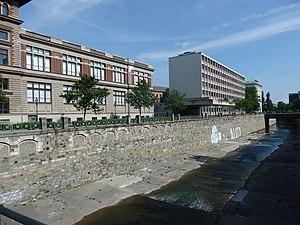
L'université des arts appliqués de Vienne est une école supérieure autrichienne de formation aux arts appliqués fondée en 1867 et basée à Vienne. Baptisée ainsi depuis 1999, elle forme actuellement près de 2 000 étudiants par an.